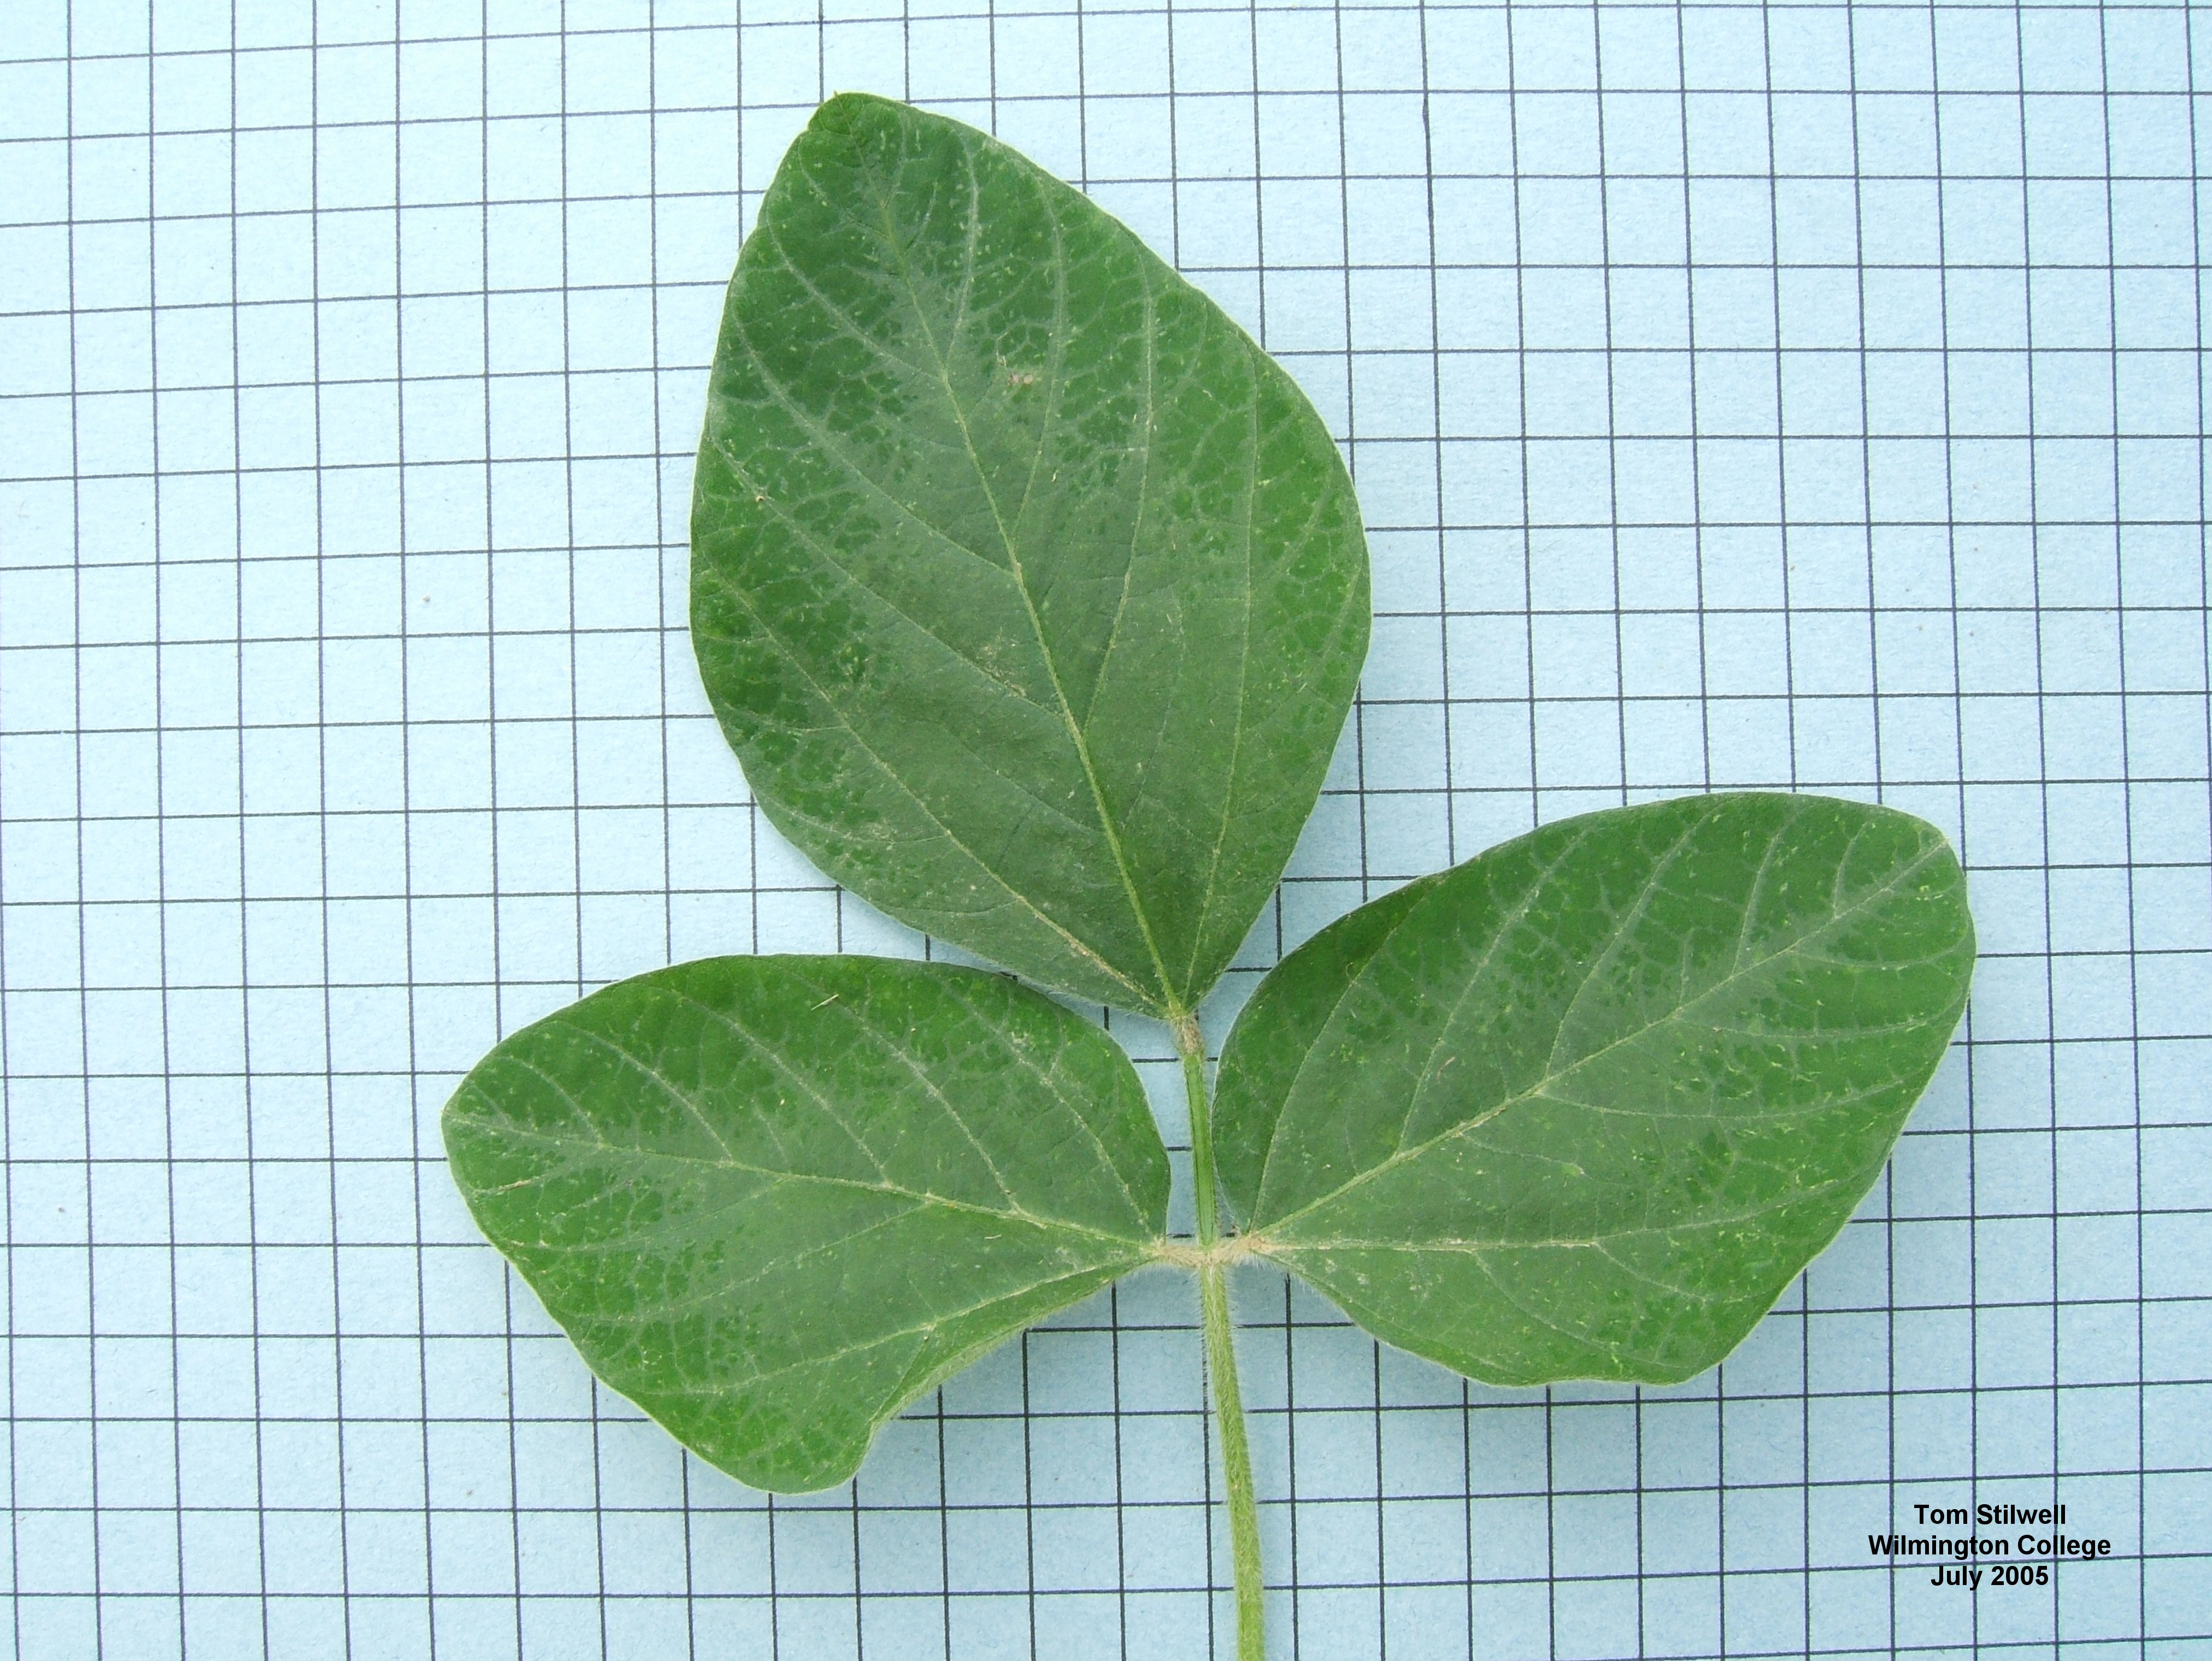
Labels: Soyabean leaf, Soyabean leaf, Soyabean leaf